Twin of Brothers (2011 TV series)

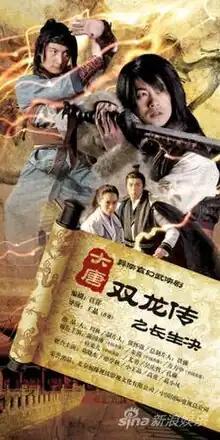
Official poster

Twin of Brothers is a 2011 Chinese "wuxia" television series directed by prolific Hong Kong film director Wong Jing adapted from Huang Yi's novel of the same Chinese title. The series stars Hong Kong actors Danny Chan and Alex Fong as the "Twin Dragons", Kou Zhong and Xu Zhiling respectively. Executive producer Tie Fo stated this series will the first in a trilogy in order to fully explore Huang's novel. The series aired on CCTV-1 from 8 to 30 August 2011.